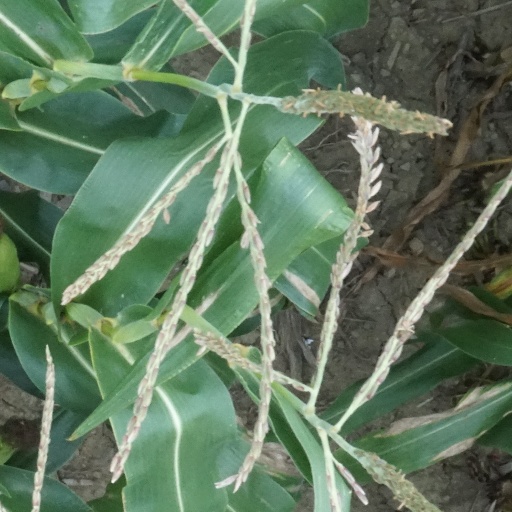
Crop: maize; corn